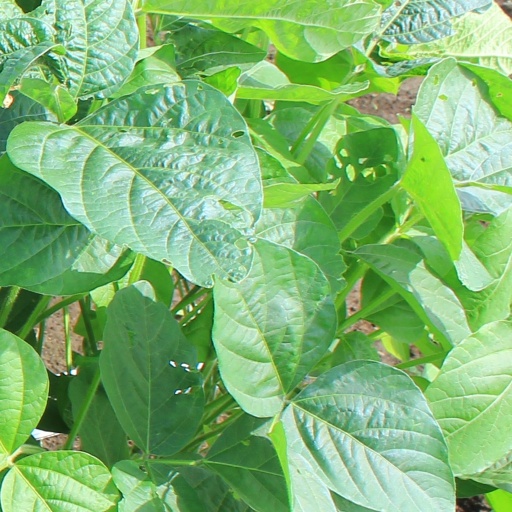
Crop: soybean